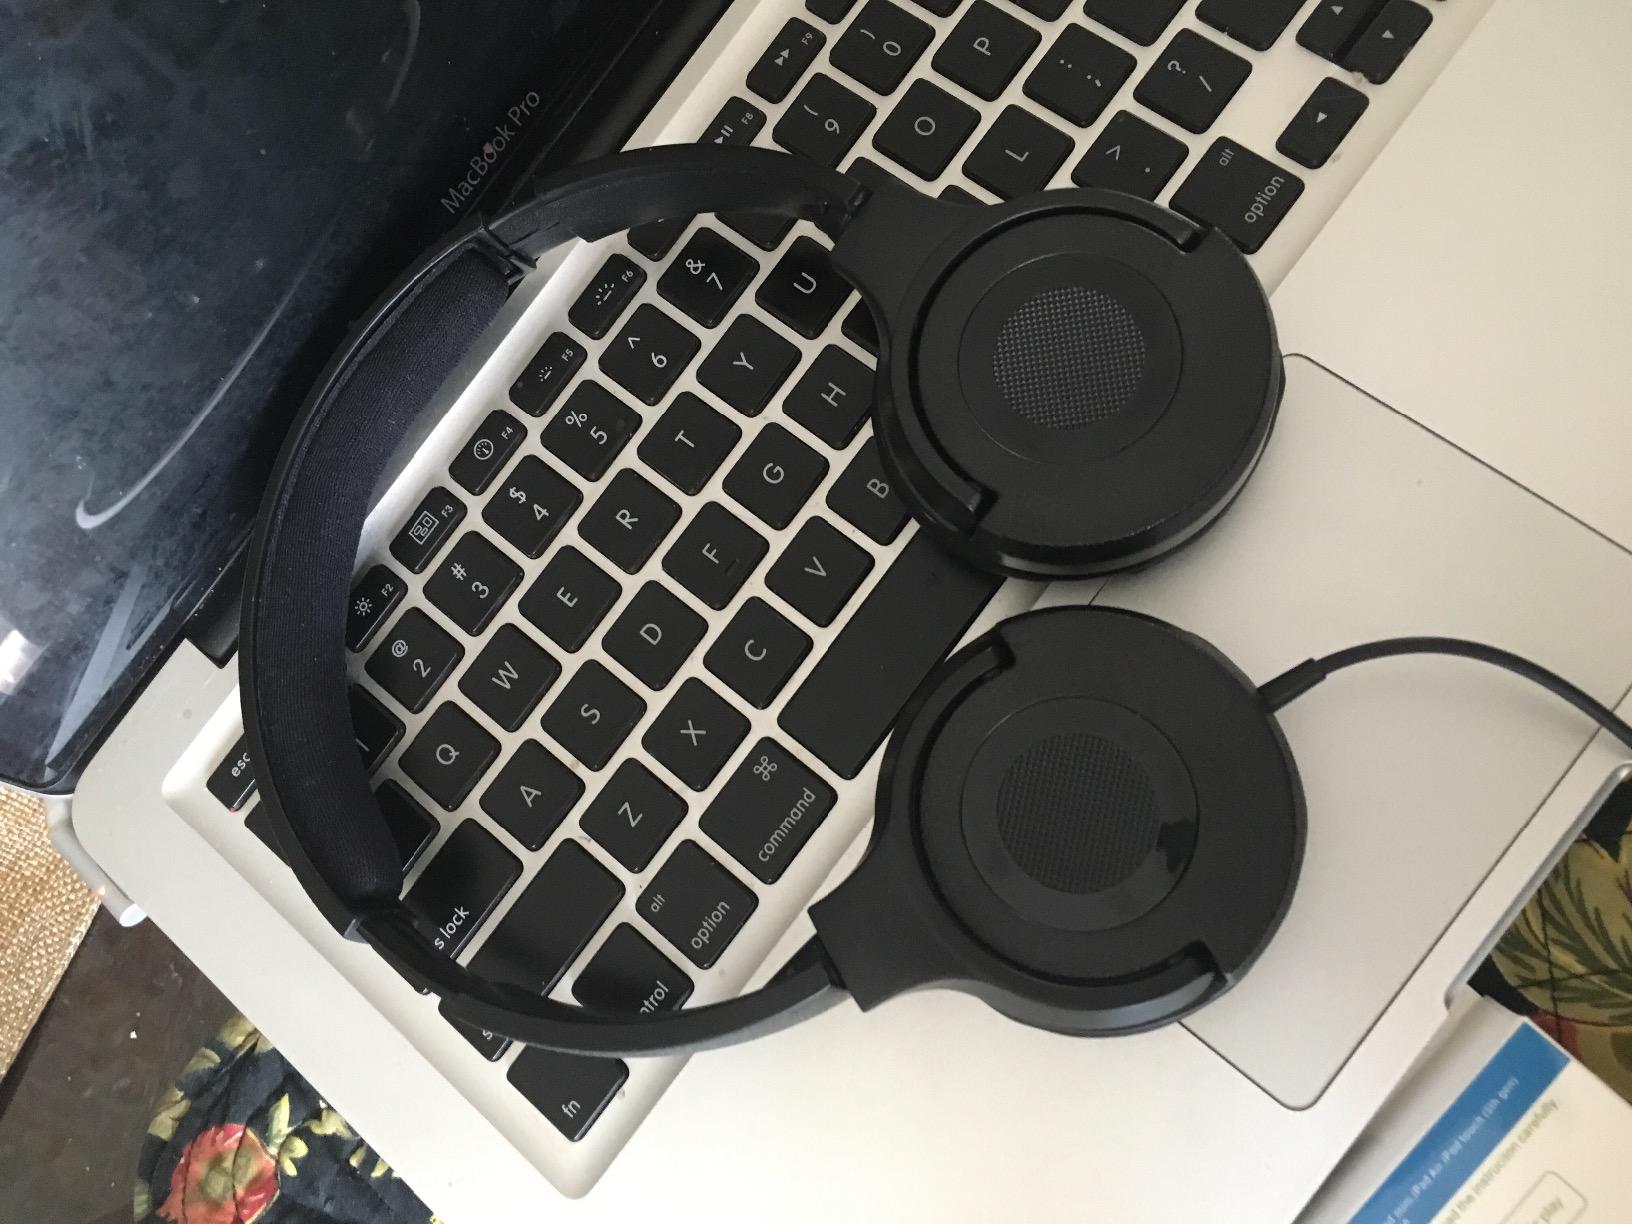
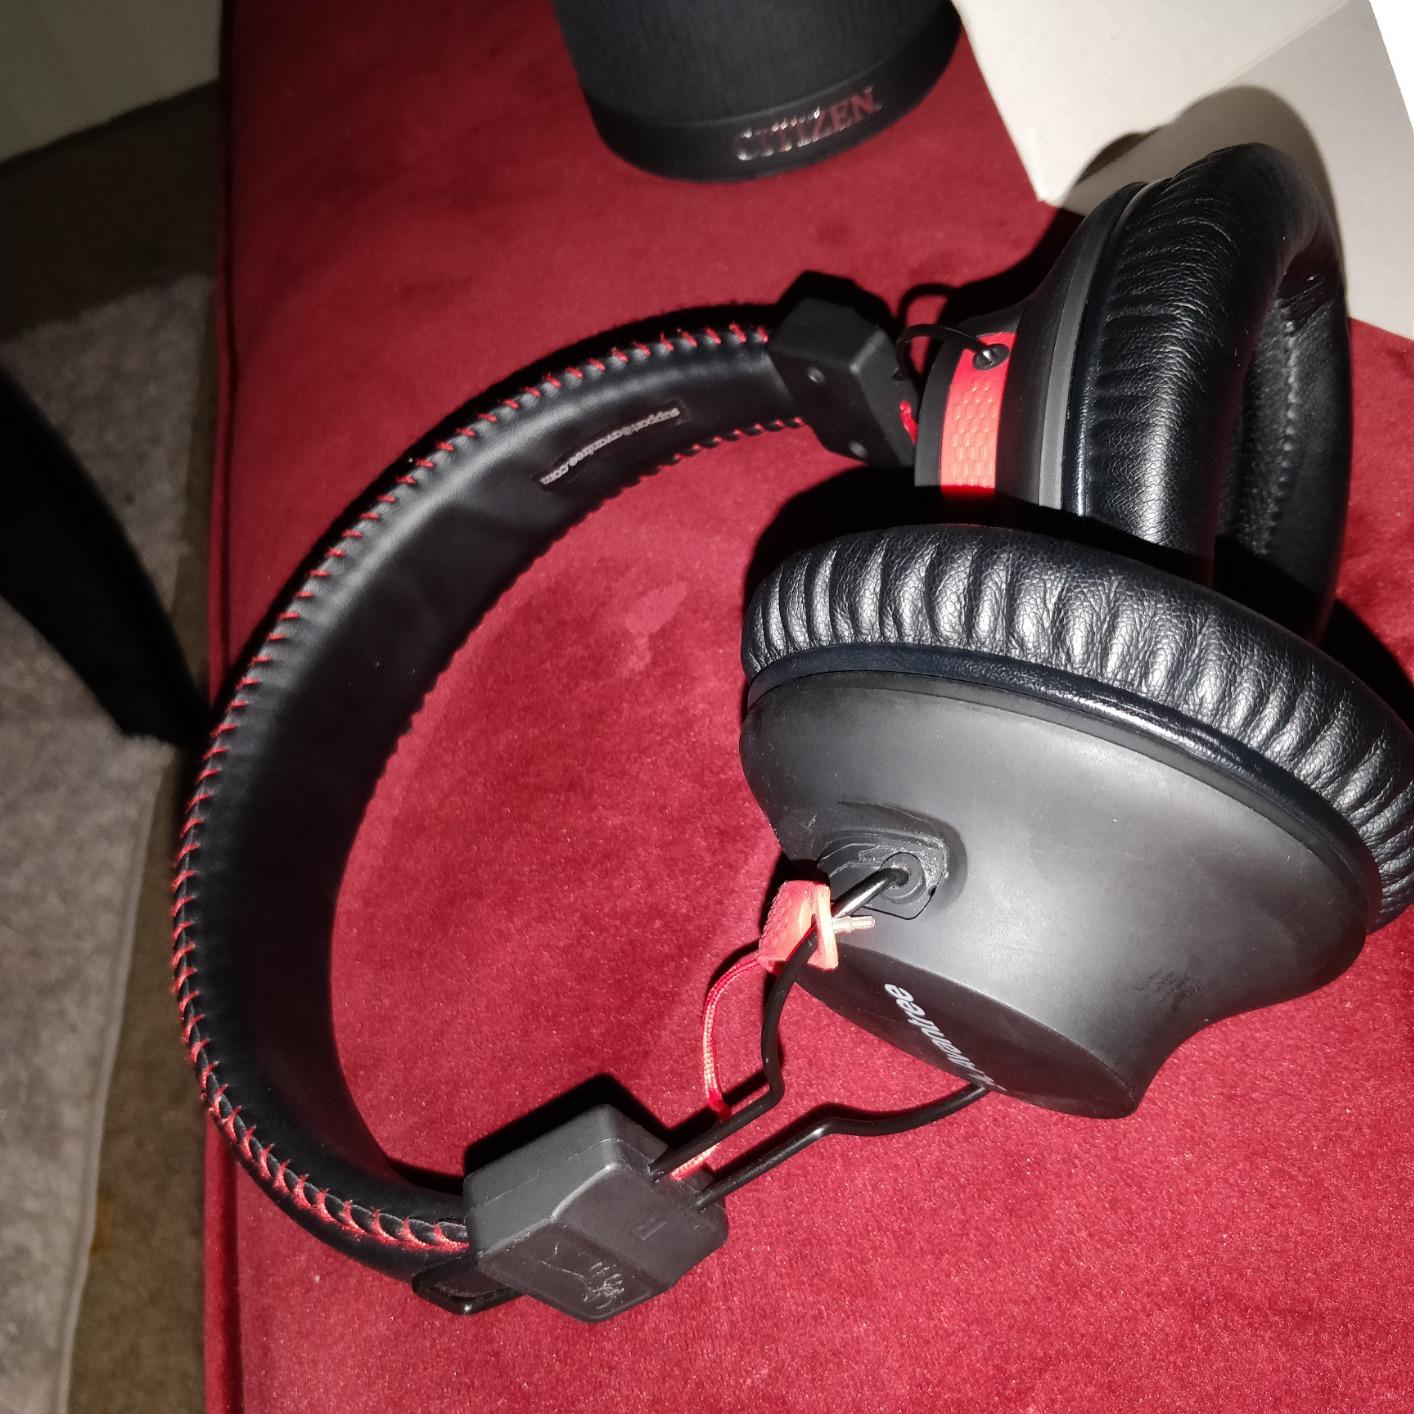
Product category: headphones
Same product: no